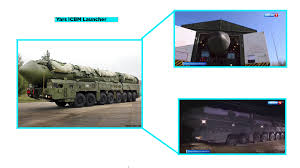
Label: Air Defense